The Black Tent

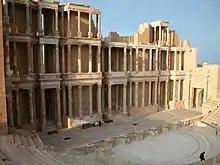
Several scenes were shot in the Roman theatre of Sabratha.

The film used the site of the Roman ruins at Sabratha in Libya, which is by the sea, although the plot suggests that the camp is deep in the Libyan desert. This is a plot device to provide a bit of eye candy to the viewer and a reason for the Germans to visit in small numbers, like regular tourists.